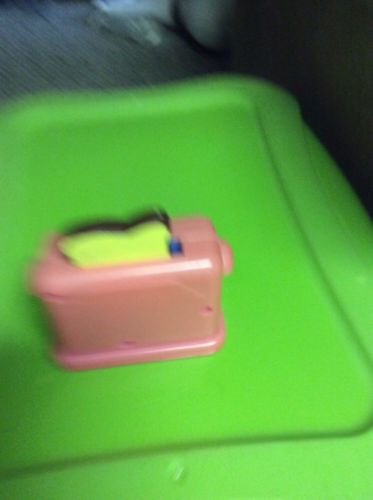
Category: toaster